2010 Toronto International Film Festival

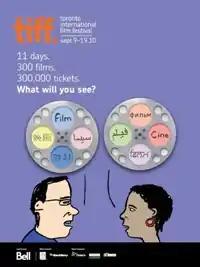
Festival poster

The 35th annual Toronto International Film Festival, (TIFF) was held in Toronto, Ontario, Canada between September 9 and September 19, 2010. The opening night gala presented "", a Canadian comedy-drama musical film. "Last Night" closed the festival on September 19.